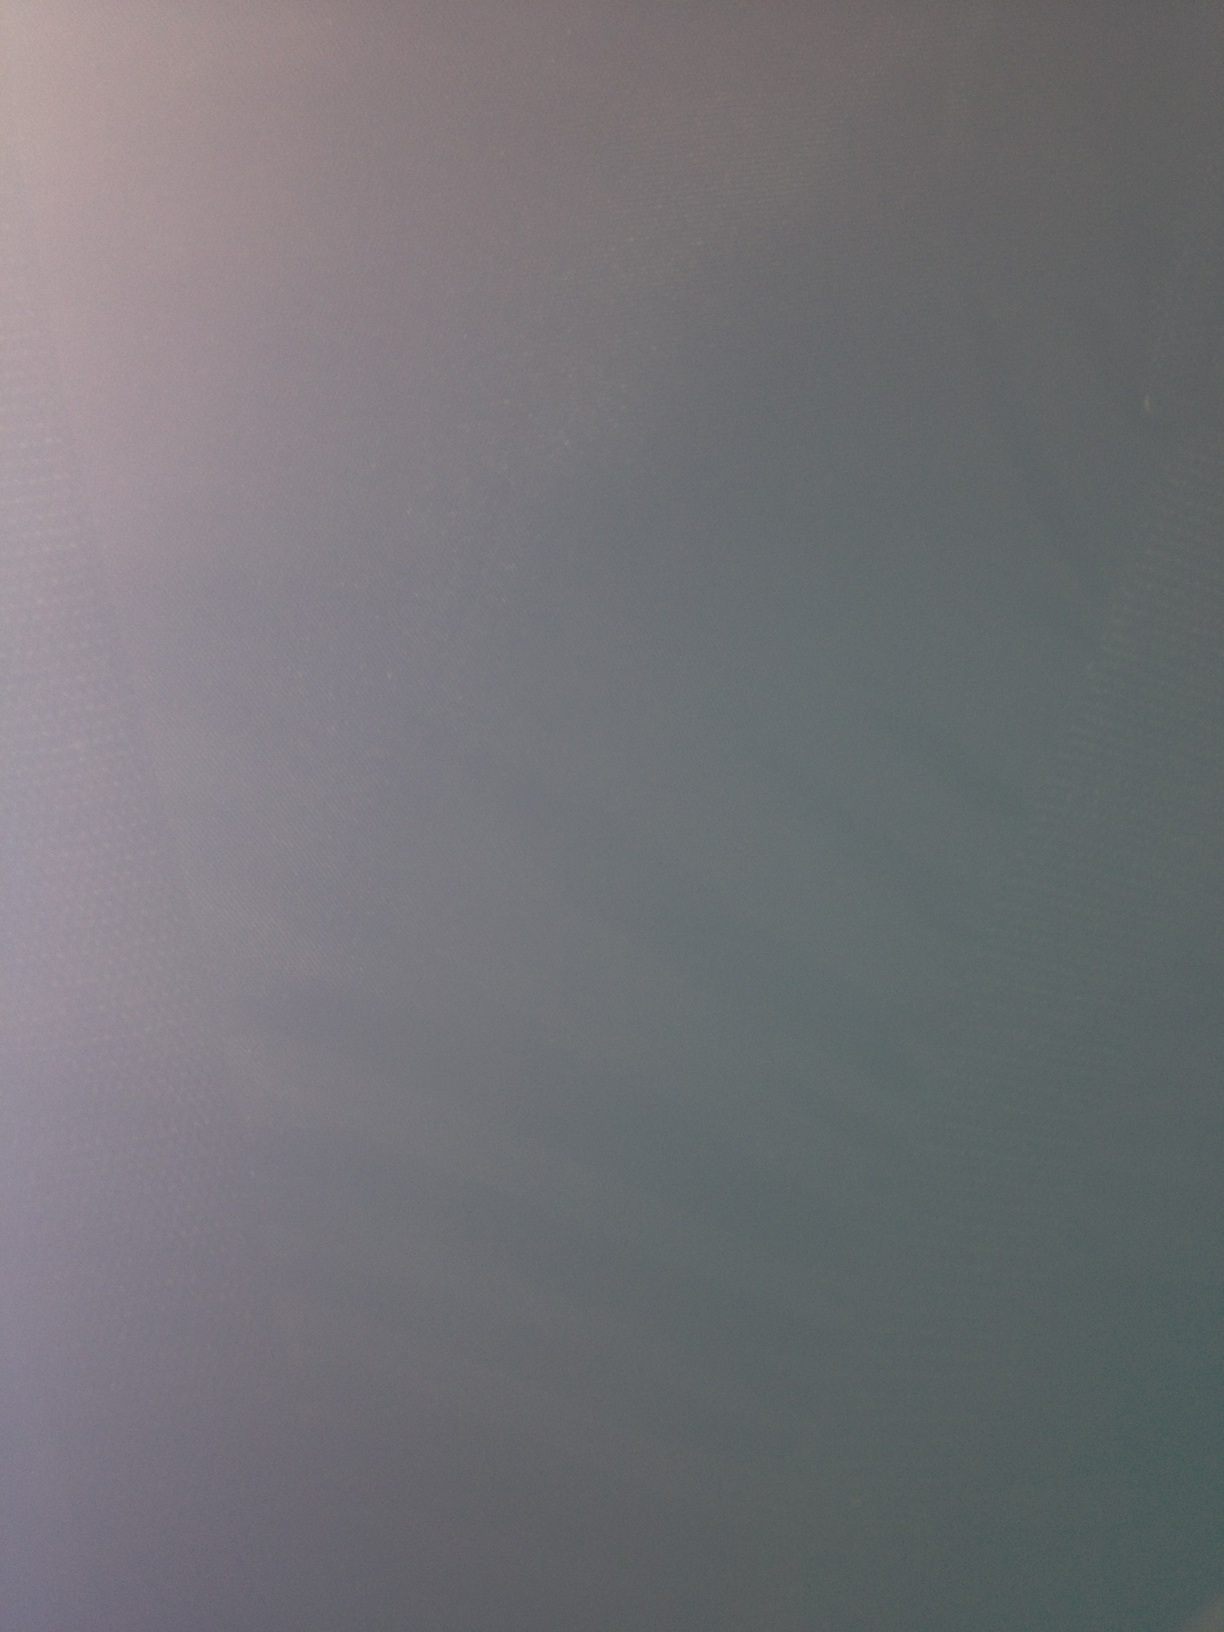Question: What is this?
Answer: unanswerable